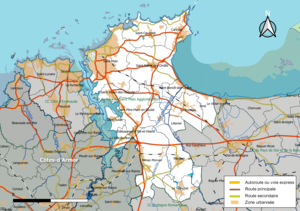
Carte géographique de l'intercommunalité Saint-Malo agglomération, département d'Ille-et-Vilaine, France. Composition au 1er janvier 2019.
La communauté d'agglomération du pays de Saint-Malo Agglomération, dite Saint-Malo Agglomération, est une intercommunalité française, située dans le département d'Ille-et-Vilaine, en région Bretagne.